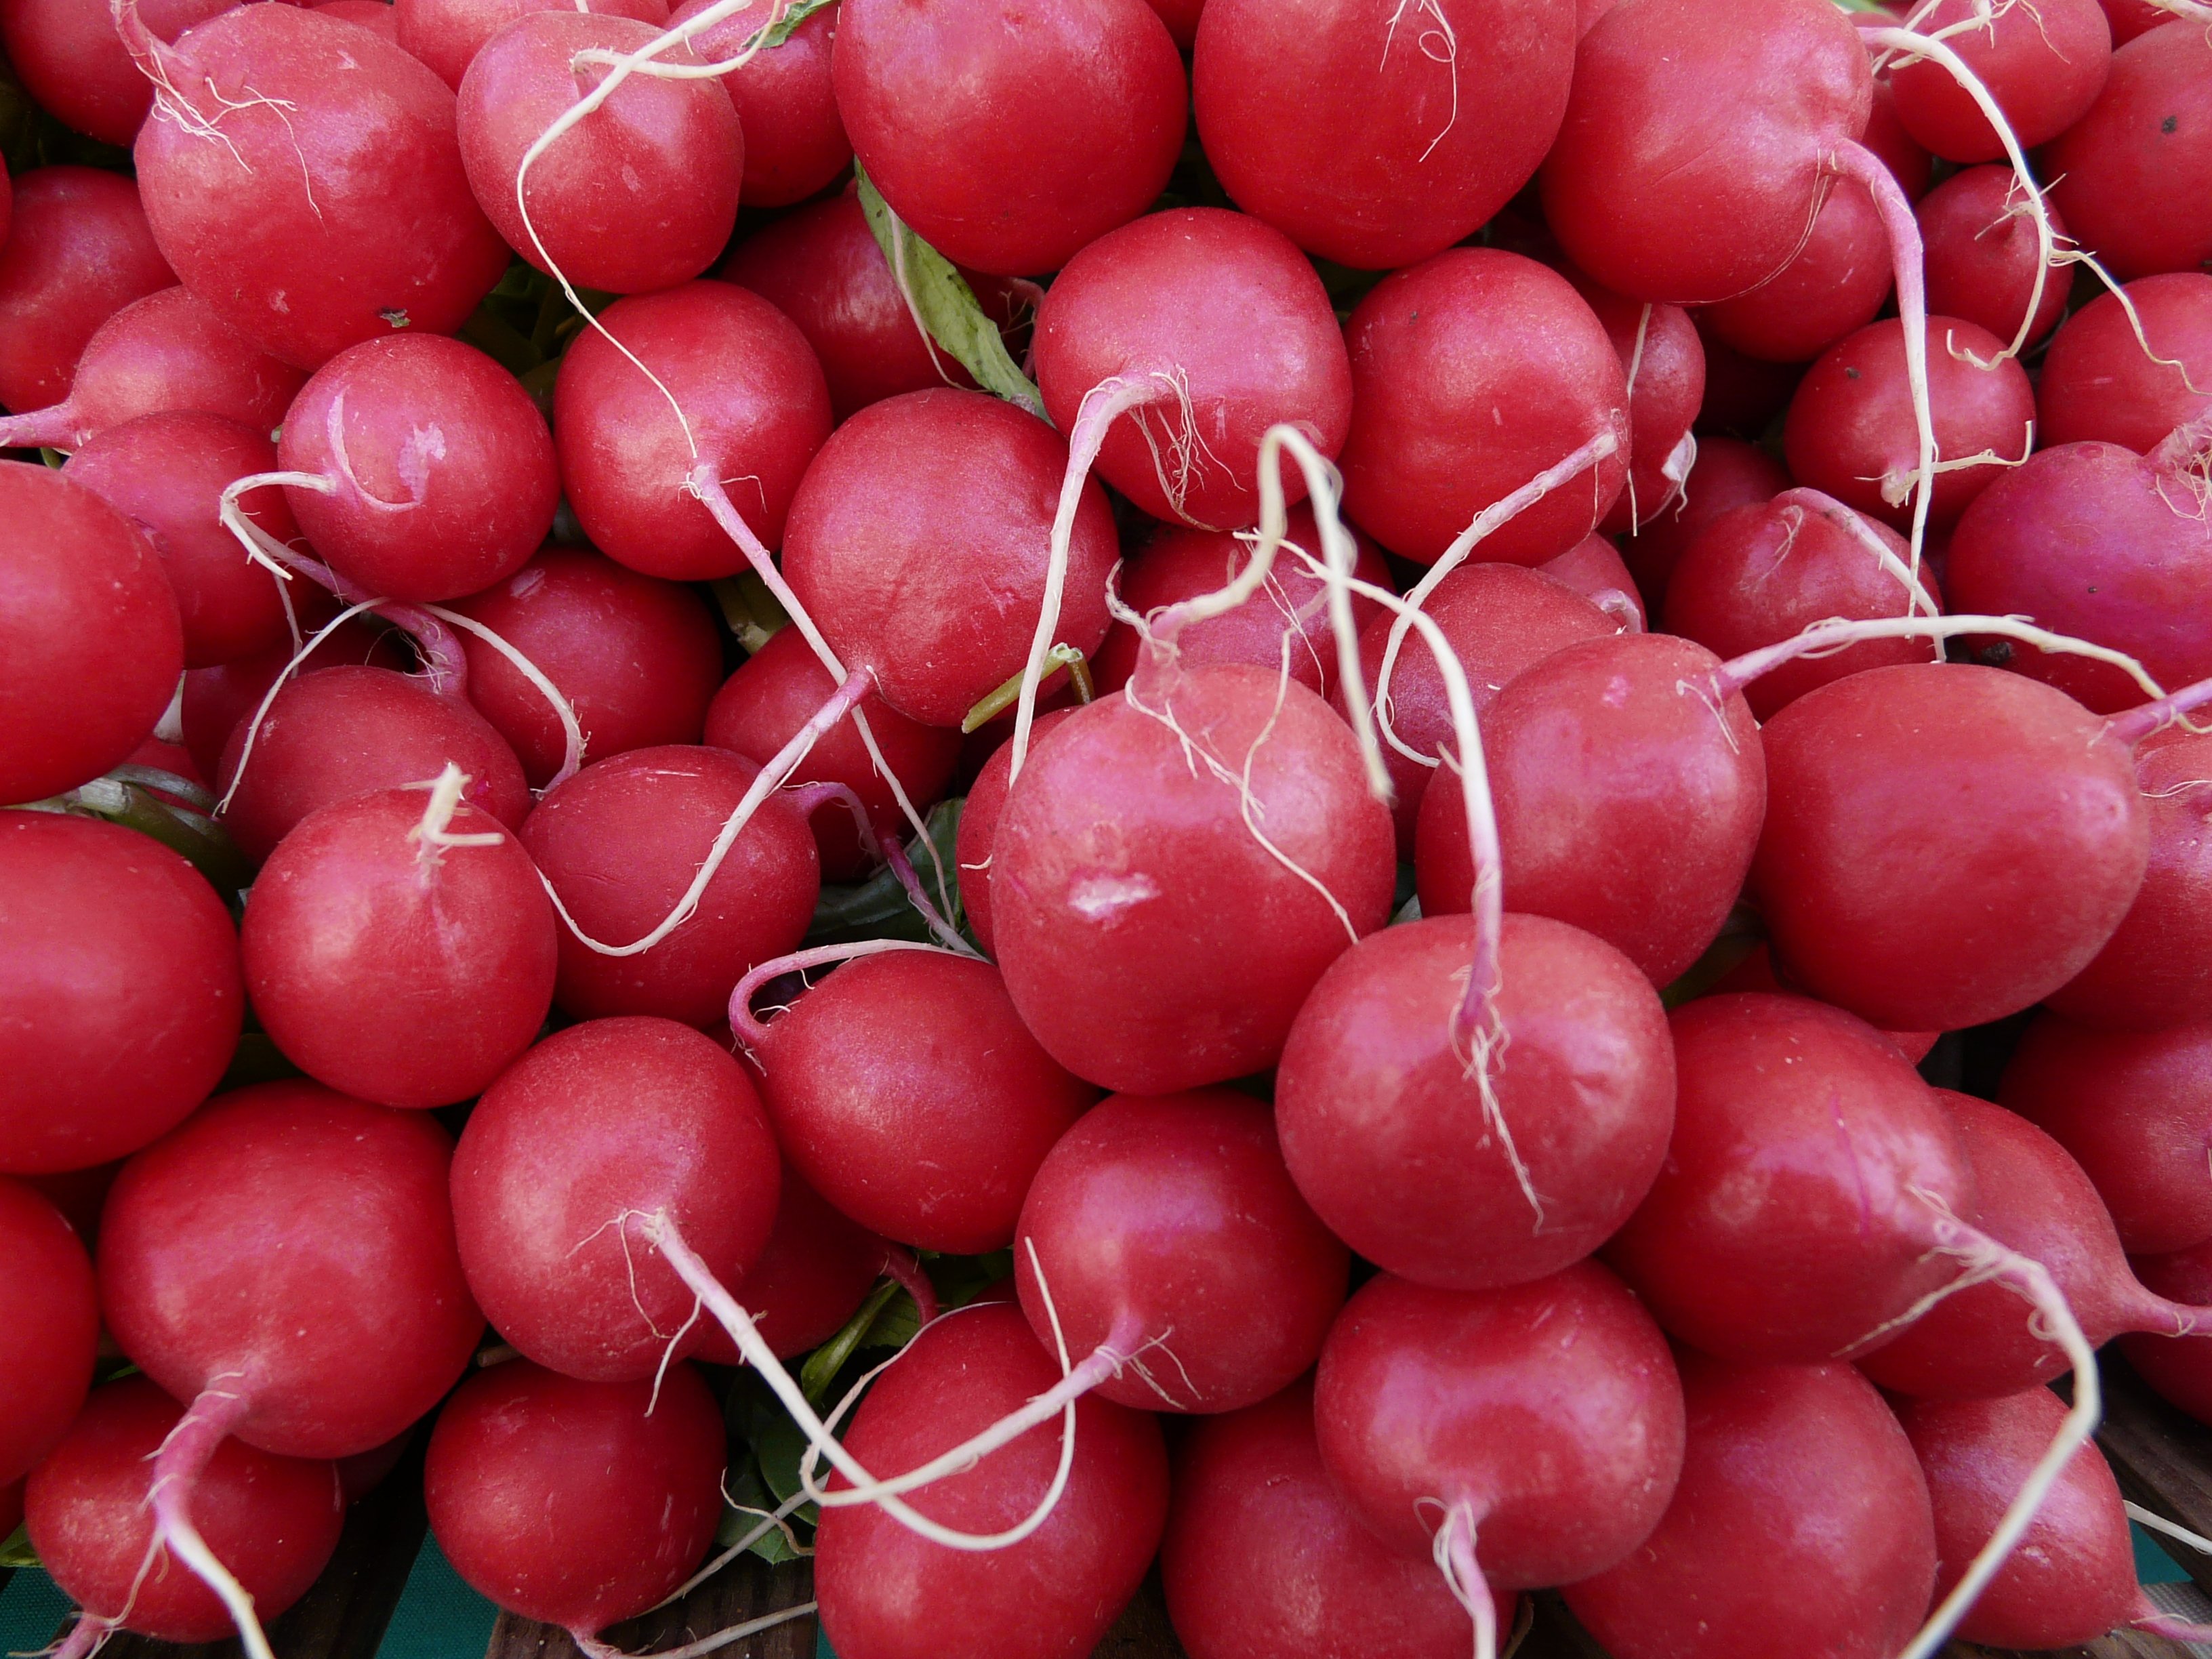
plant, fruit, food, red, produce, vegetable, healthy, eat, radish, vegetables, vitamins, radishes, flowering plant, land plant